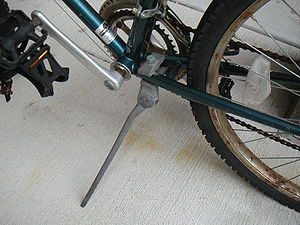
Støtteben
Udklappet støtteben
Et støtteben er på en cykel en anordning til at parkere en cykel stående uden at læne den op af noget. Det er en metalstang, der med foden kan vippes ned for at støtte mod jorden.